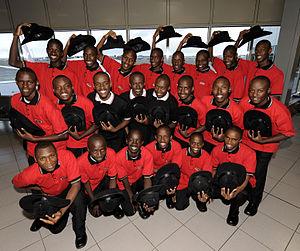
La culture du Kenya, pays d'Afrique de l'Est, désigne d'abord les pratiques culturelles observables de ses habitants.